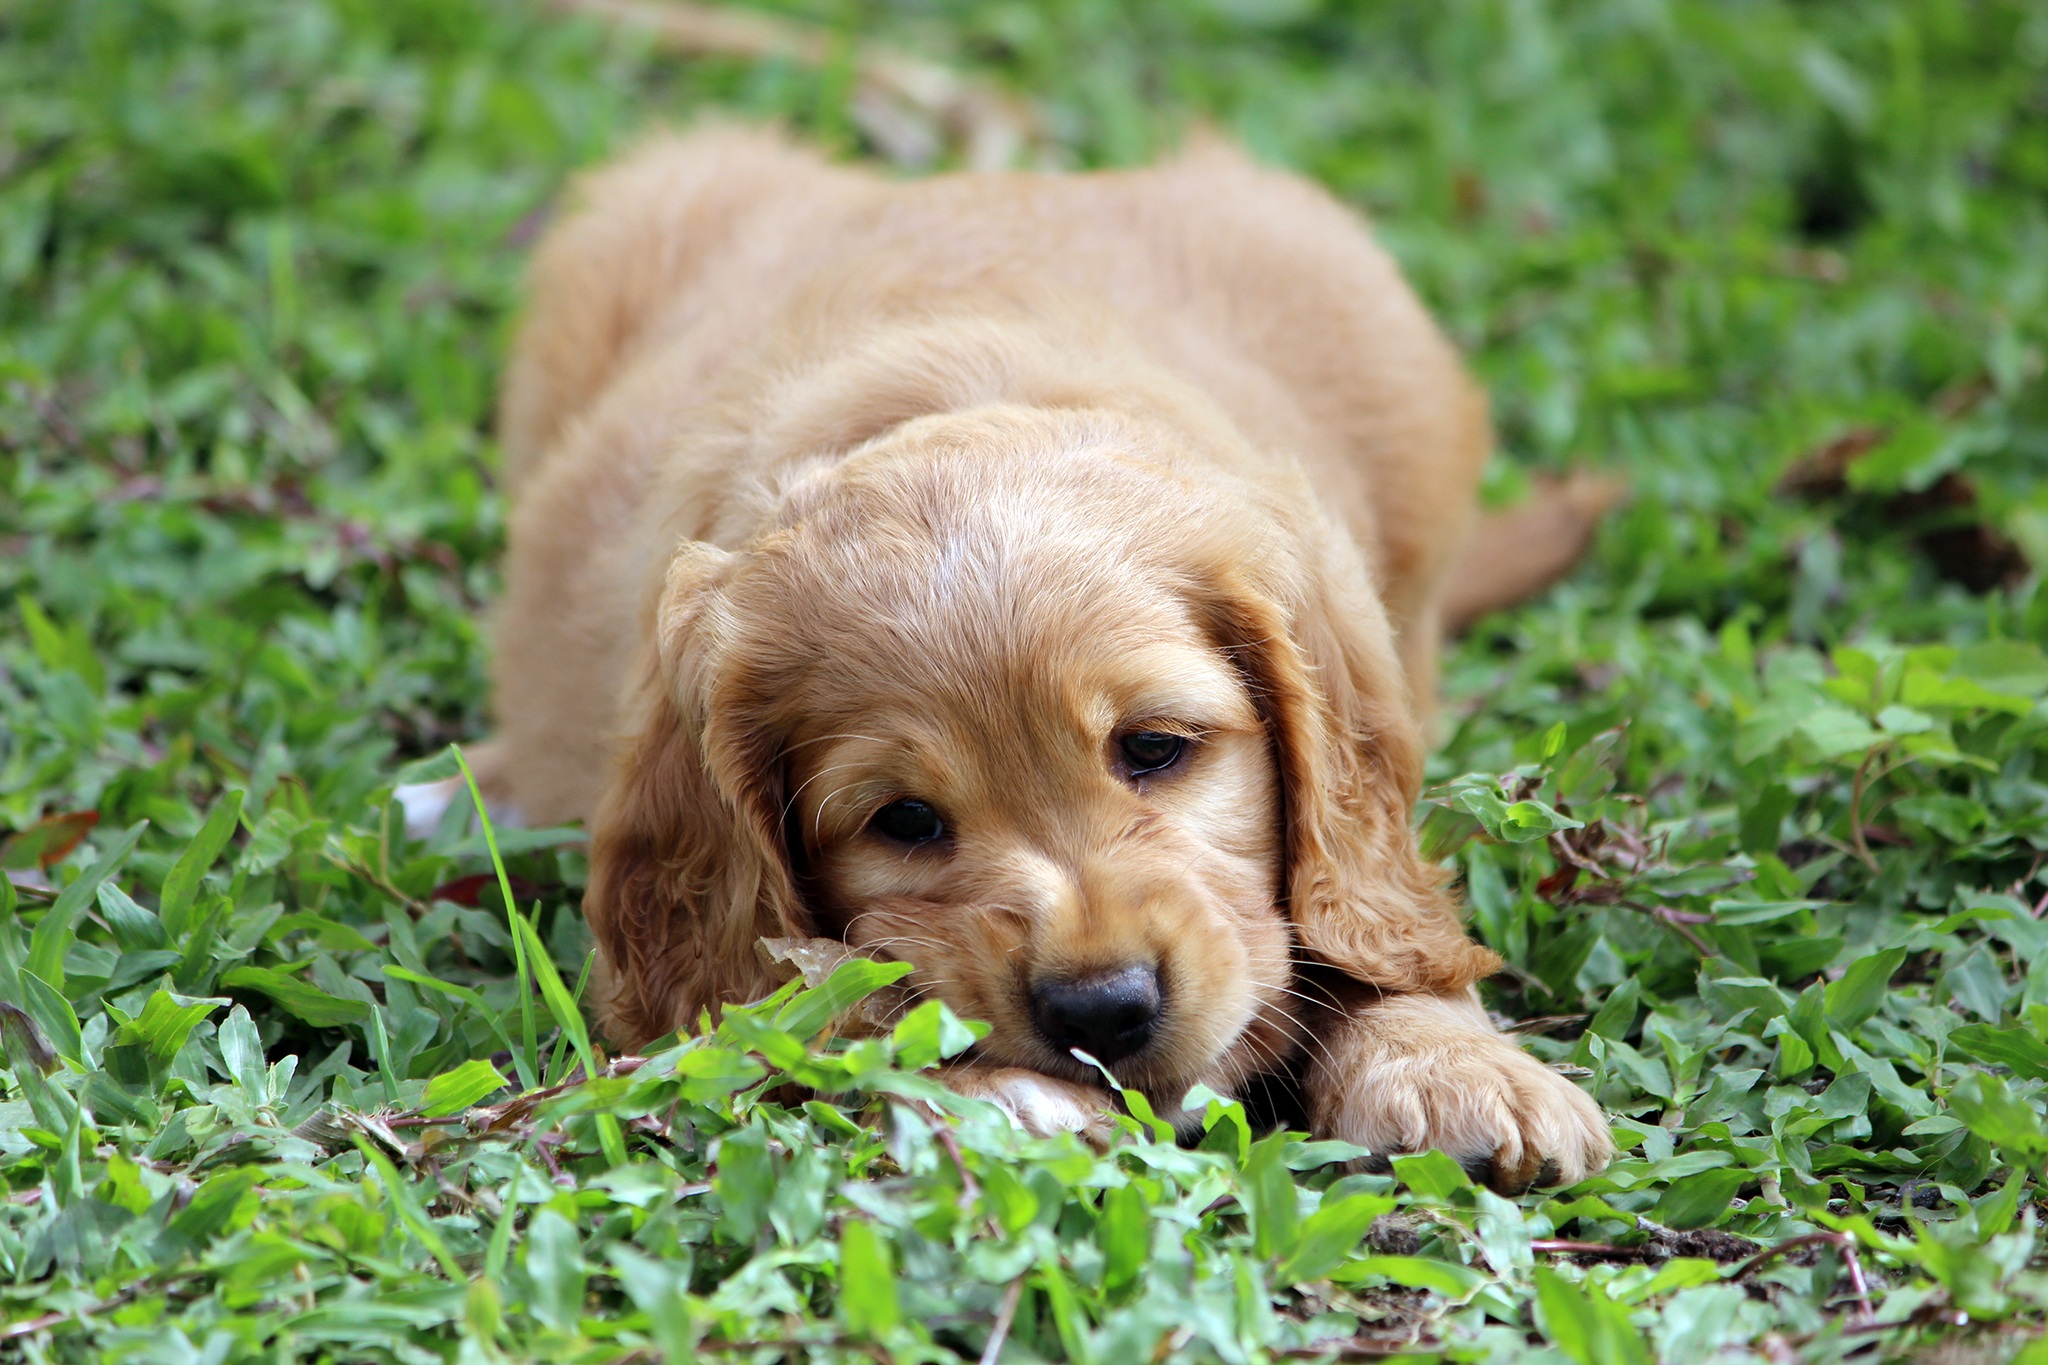
grass, puppy, dog, animal, cute, mammal, domestic animal, spaniel, golden retriever, vertebrate, dog breed, retriever, dog like mammal, carnivoran, english cocker spaniel, nova scotia duck tolling retriever